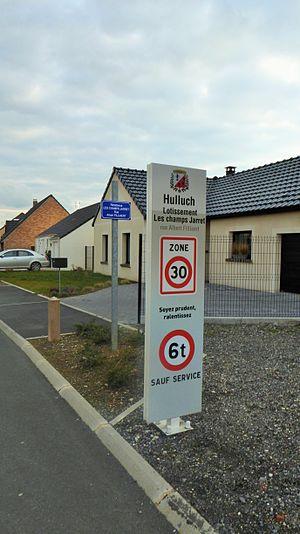
Lotyissement des ""champs Jarret"" à Hulluch , Pas-de-Calais, Nord-Pas-de-Calais-Picardie France."
Hulluch est une commune française située dans le département du Pas-de-Calais en région Hauts-de-France.